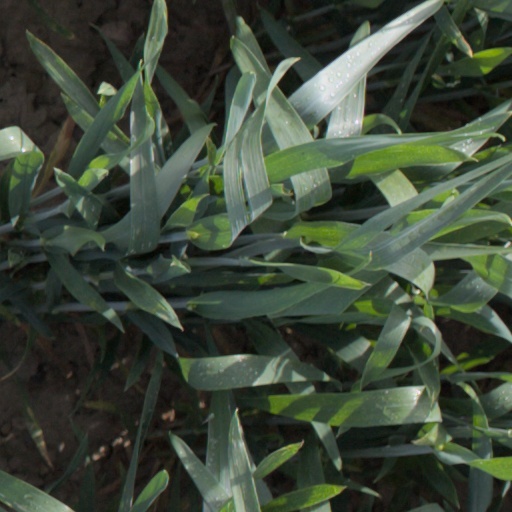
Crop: wheat